Taxus

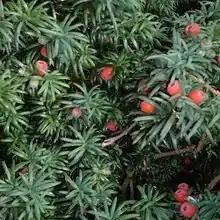
Foliage of Irish yew; note the leaves spreading all round the erect shoots

Yew wood is reddish brown (with whiter sapwood), and is very springy. It was traditionally used to make bows, especially the longbow. These longbows were used by Scythian people who were part of the police force in ancient Athens. This use was lent into the Ancient Greek word for "bow" and later probably borrowed into the Latin word and now generic name of "Taxus".